Discovery Kids (India)

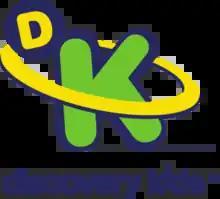
Logo formerly used by Discovery Kids.

Discovery Kids is the first channel in the kids' genre in India by Discovery Networks Asia Pacific launched on 7 August 2012 in English, Hindi, and Tamil. Earlier it was the name of an Infotainment and edutainment kids programming block on Discovery Channel India which ran from 2001 to 2005.